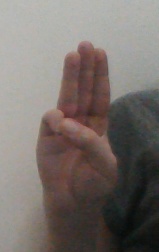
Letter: thaa